Gustav Klimt

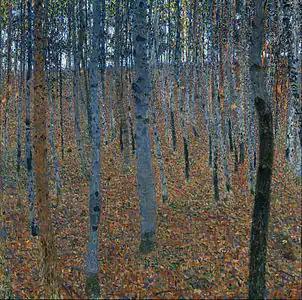
Gustav Klimt – "Beech Grove I", 1902

Klimt's paintings have brought some of the highest prices recorded for individual works of art. In November 2003, Klimt's "Landhaus am Attersee" sold for $29,128,000, but that sale was soon eclipsed by prices paid for Willem de Kooning's "Woman III" and later Klimt's own "Adele Bloch-Bauer II", the latter of which sold for $150 million in 2016. More frequently than paintings, however, the artist's works on paper can be found on the art market. The art market database Artprice lists 67 auction entries for paintings, but 1564 for drawings and watercolours. The most expensive drawing sold so far was "Reclining Female Nude Facing Left", which was made between 1914 and 1915 and sold in London in 2008 for . However, the majority of the art trade traditionally takes place privately through galleries such as Wienerroither & Kohlbacher, which specialise in the trade with original works by Gustav Klimt and Egon Schiele and regularly present these at monographic exhibitions and international art fairs.